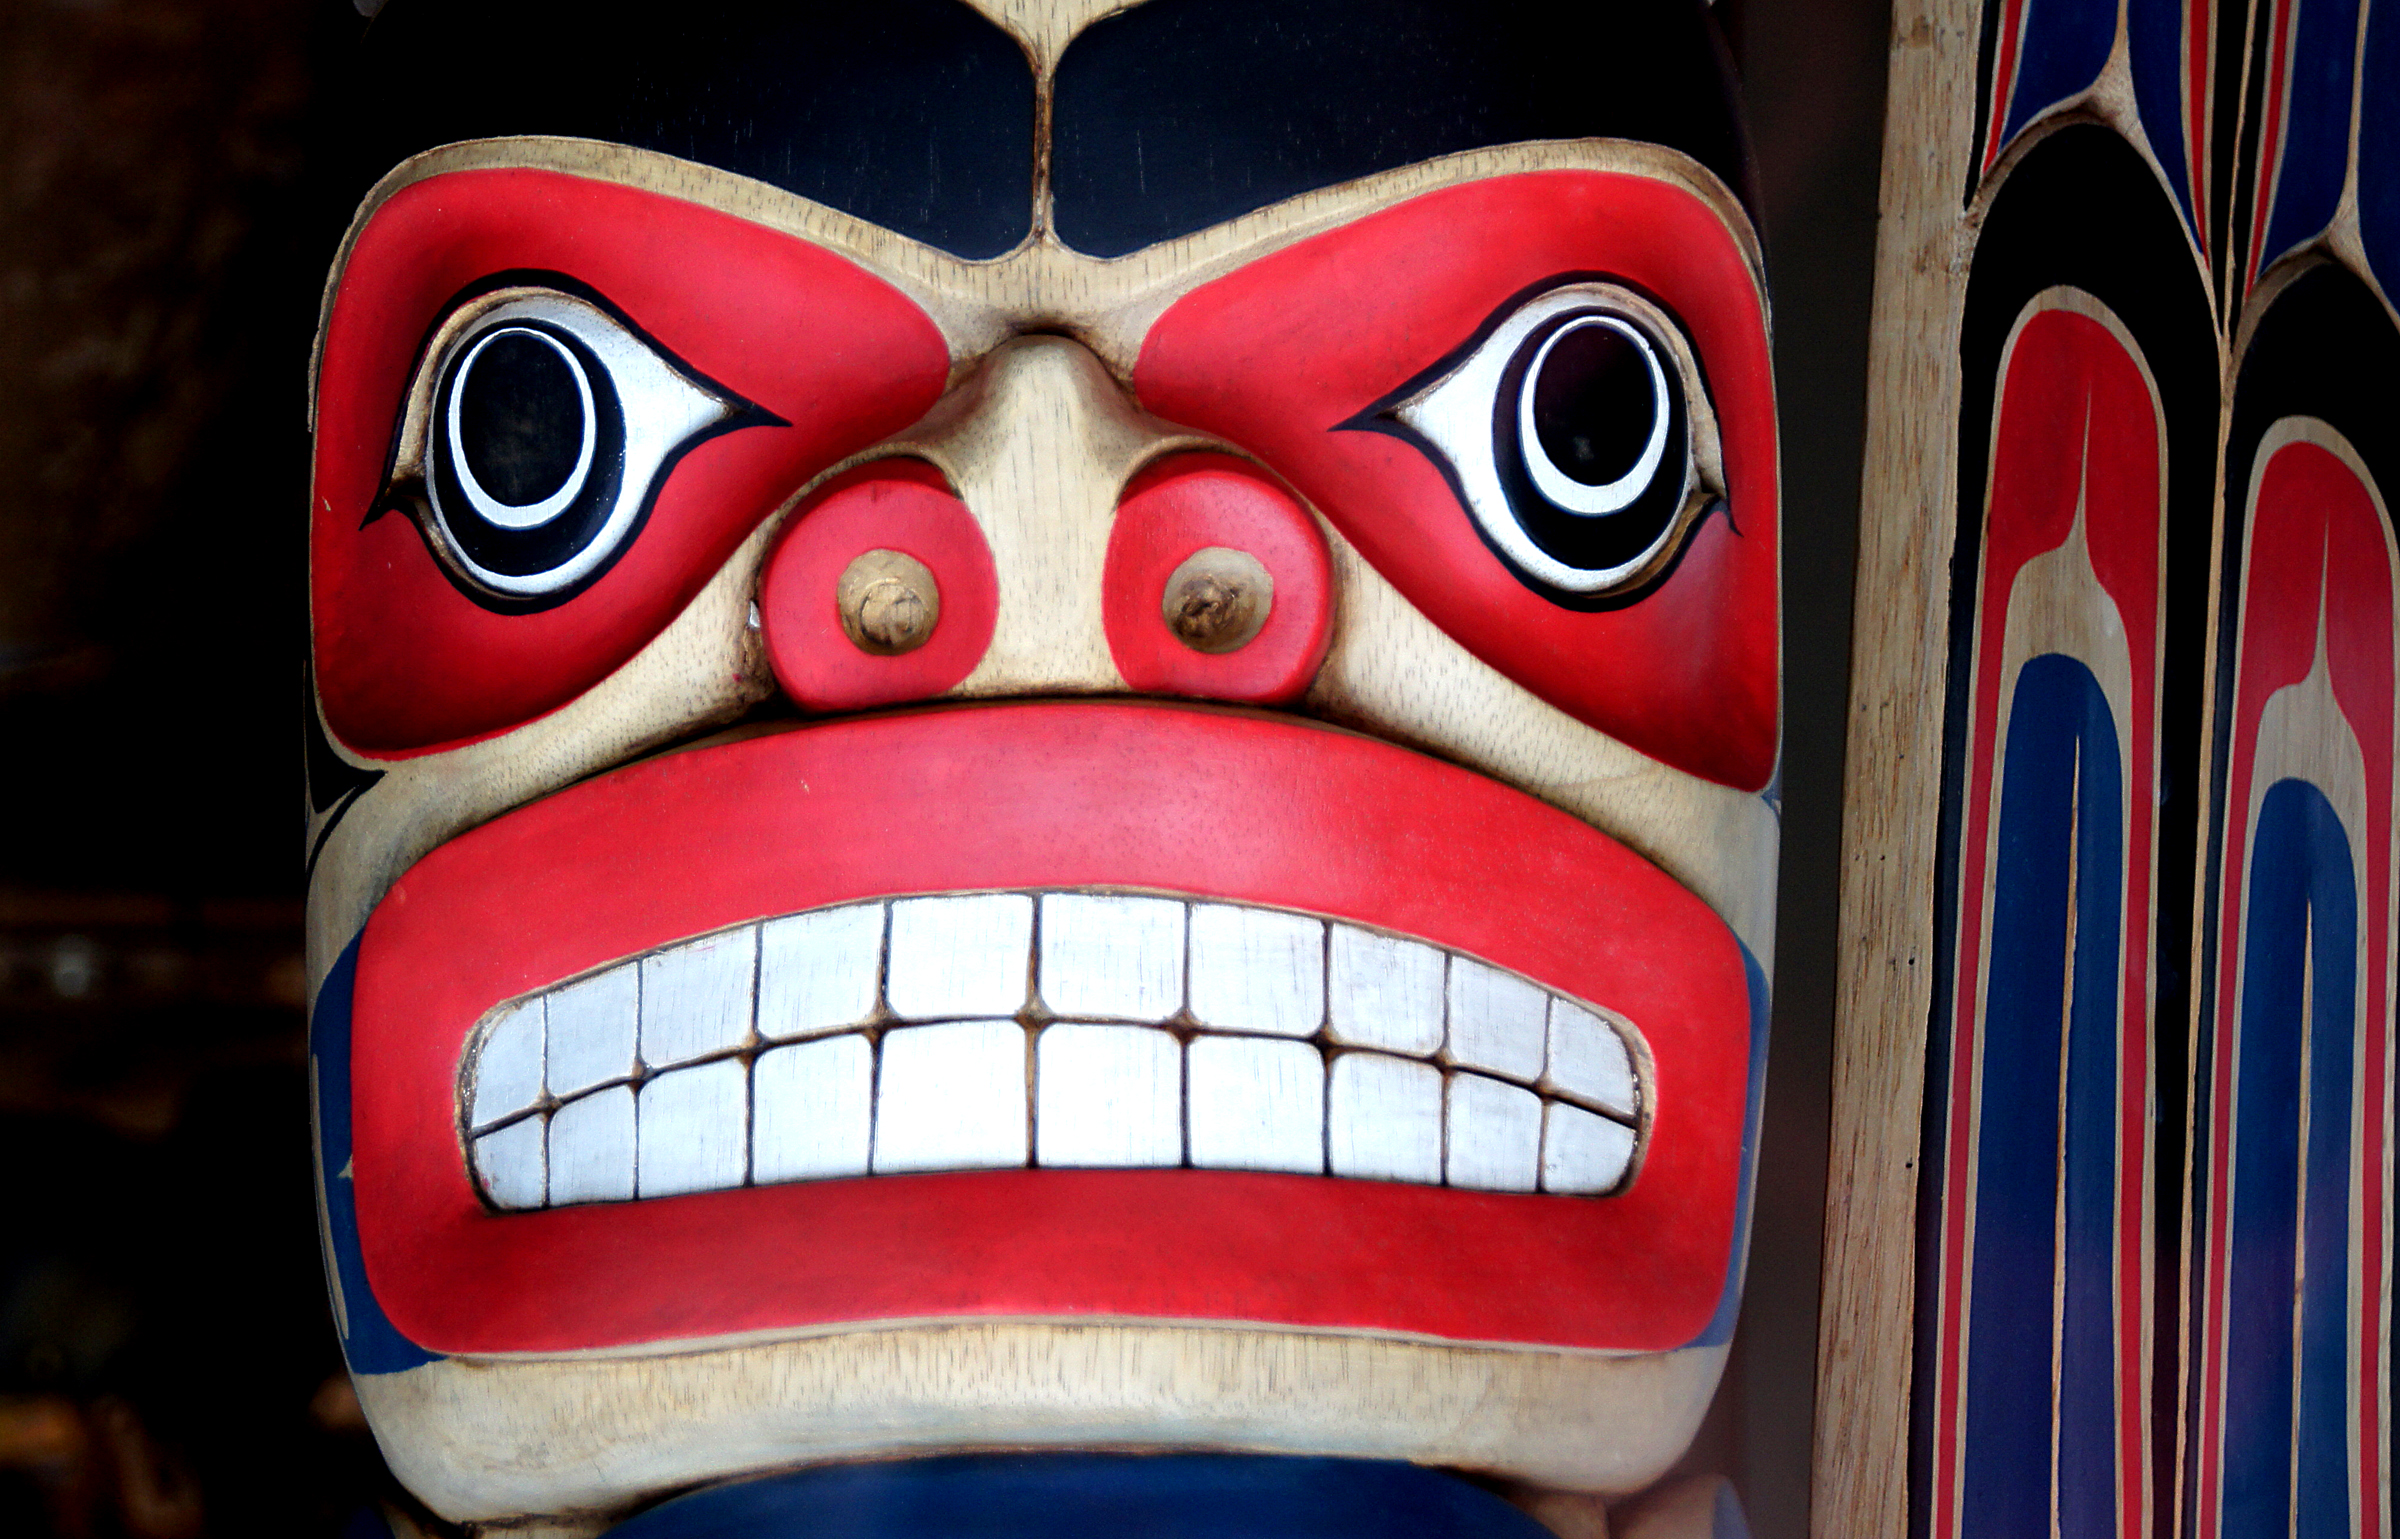
red, color, eyes, art, mask, publicdomain, teeth, alaska, sonydslra580, tamron18270mmpzd, skagway, totem, indianart